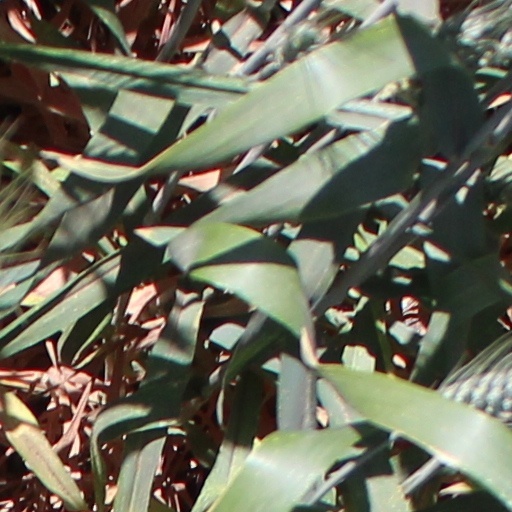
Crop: wheat